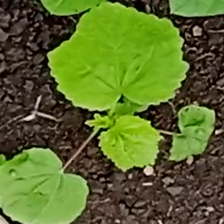
Weed species: Little_Mallow(Malva parviflora)